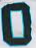
Number: 0